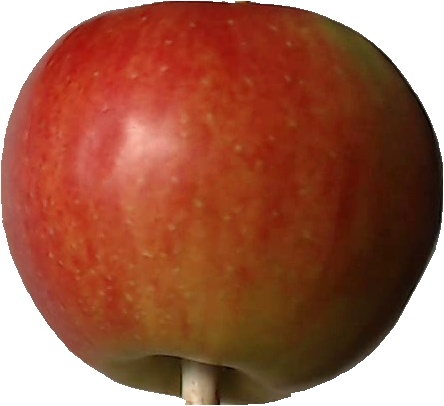
Label: apple_red_2